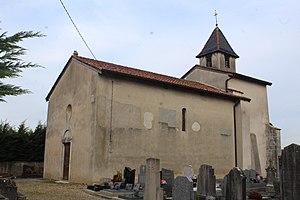
Église Saint-Georges de Saint-Georges-sur-Renon.
Saint-Georges-sur-Renon est une commune française située dans le département de l'Ain en région Auvergne-Rhône-Alpes, et qui compte 214 habitants en 2017.